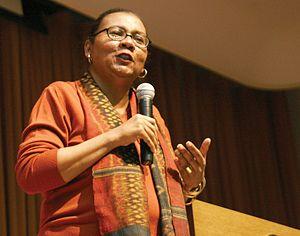
Gloria Jean Watkins, connue sous son nom de plume bell hooks, née le 25 septembre 1952, est une intellectuelle, féministe, et militante des États-Unis. Elle s'intéresse particulièrement aux relations existantes entre race, classe et genre, et sur la production et la perpétuation des systèmes d'oppression et de domination se basant sur eux. Elle a publié plus de trente livres et plusieurs articles dans des publications universitaires ou dans la presse généraliste, elle est apparue dans plusieurs films documentaires, et a participé à des conférences publiques. Principalement à partir d'une perspective féministe et afro-américaine, hooks traite de la race, de la classe et du genre dans l'éducation, l'art, l'histoire, la sexualité, les médias de masse, et le féminisme.